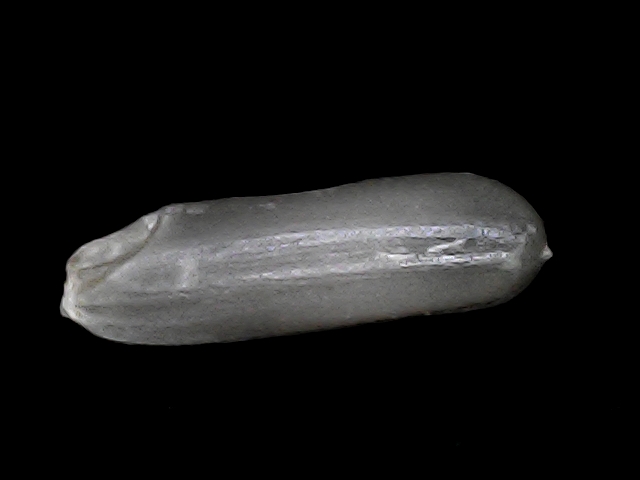
Rice variety: BRRI102